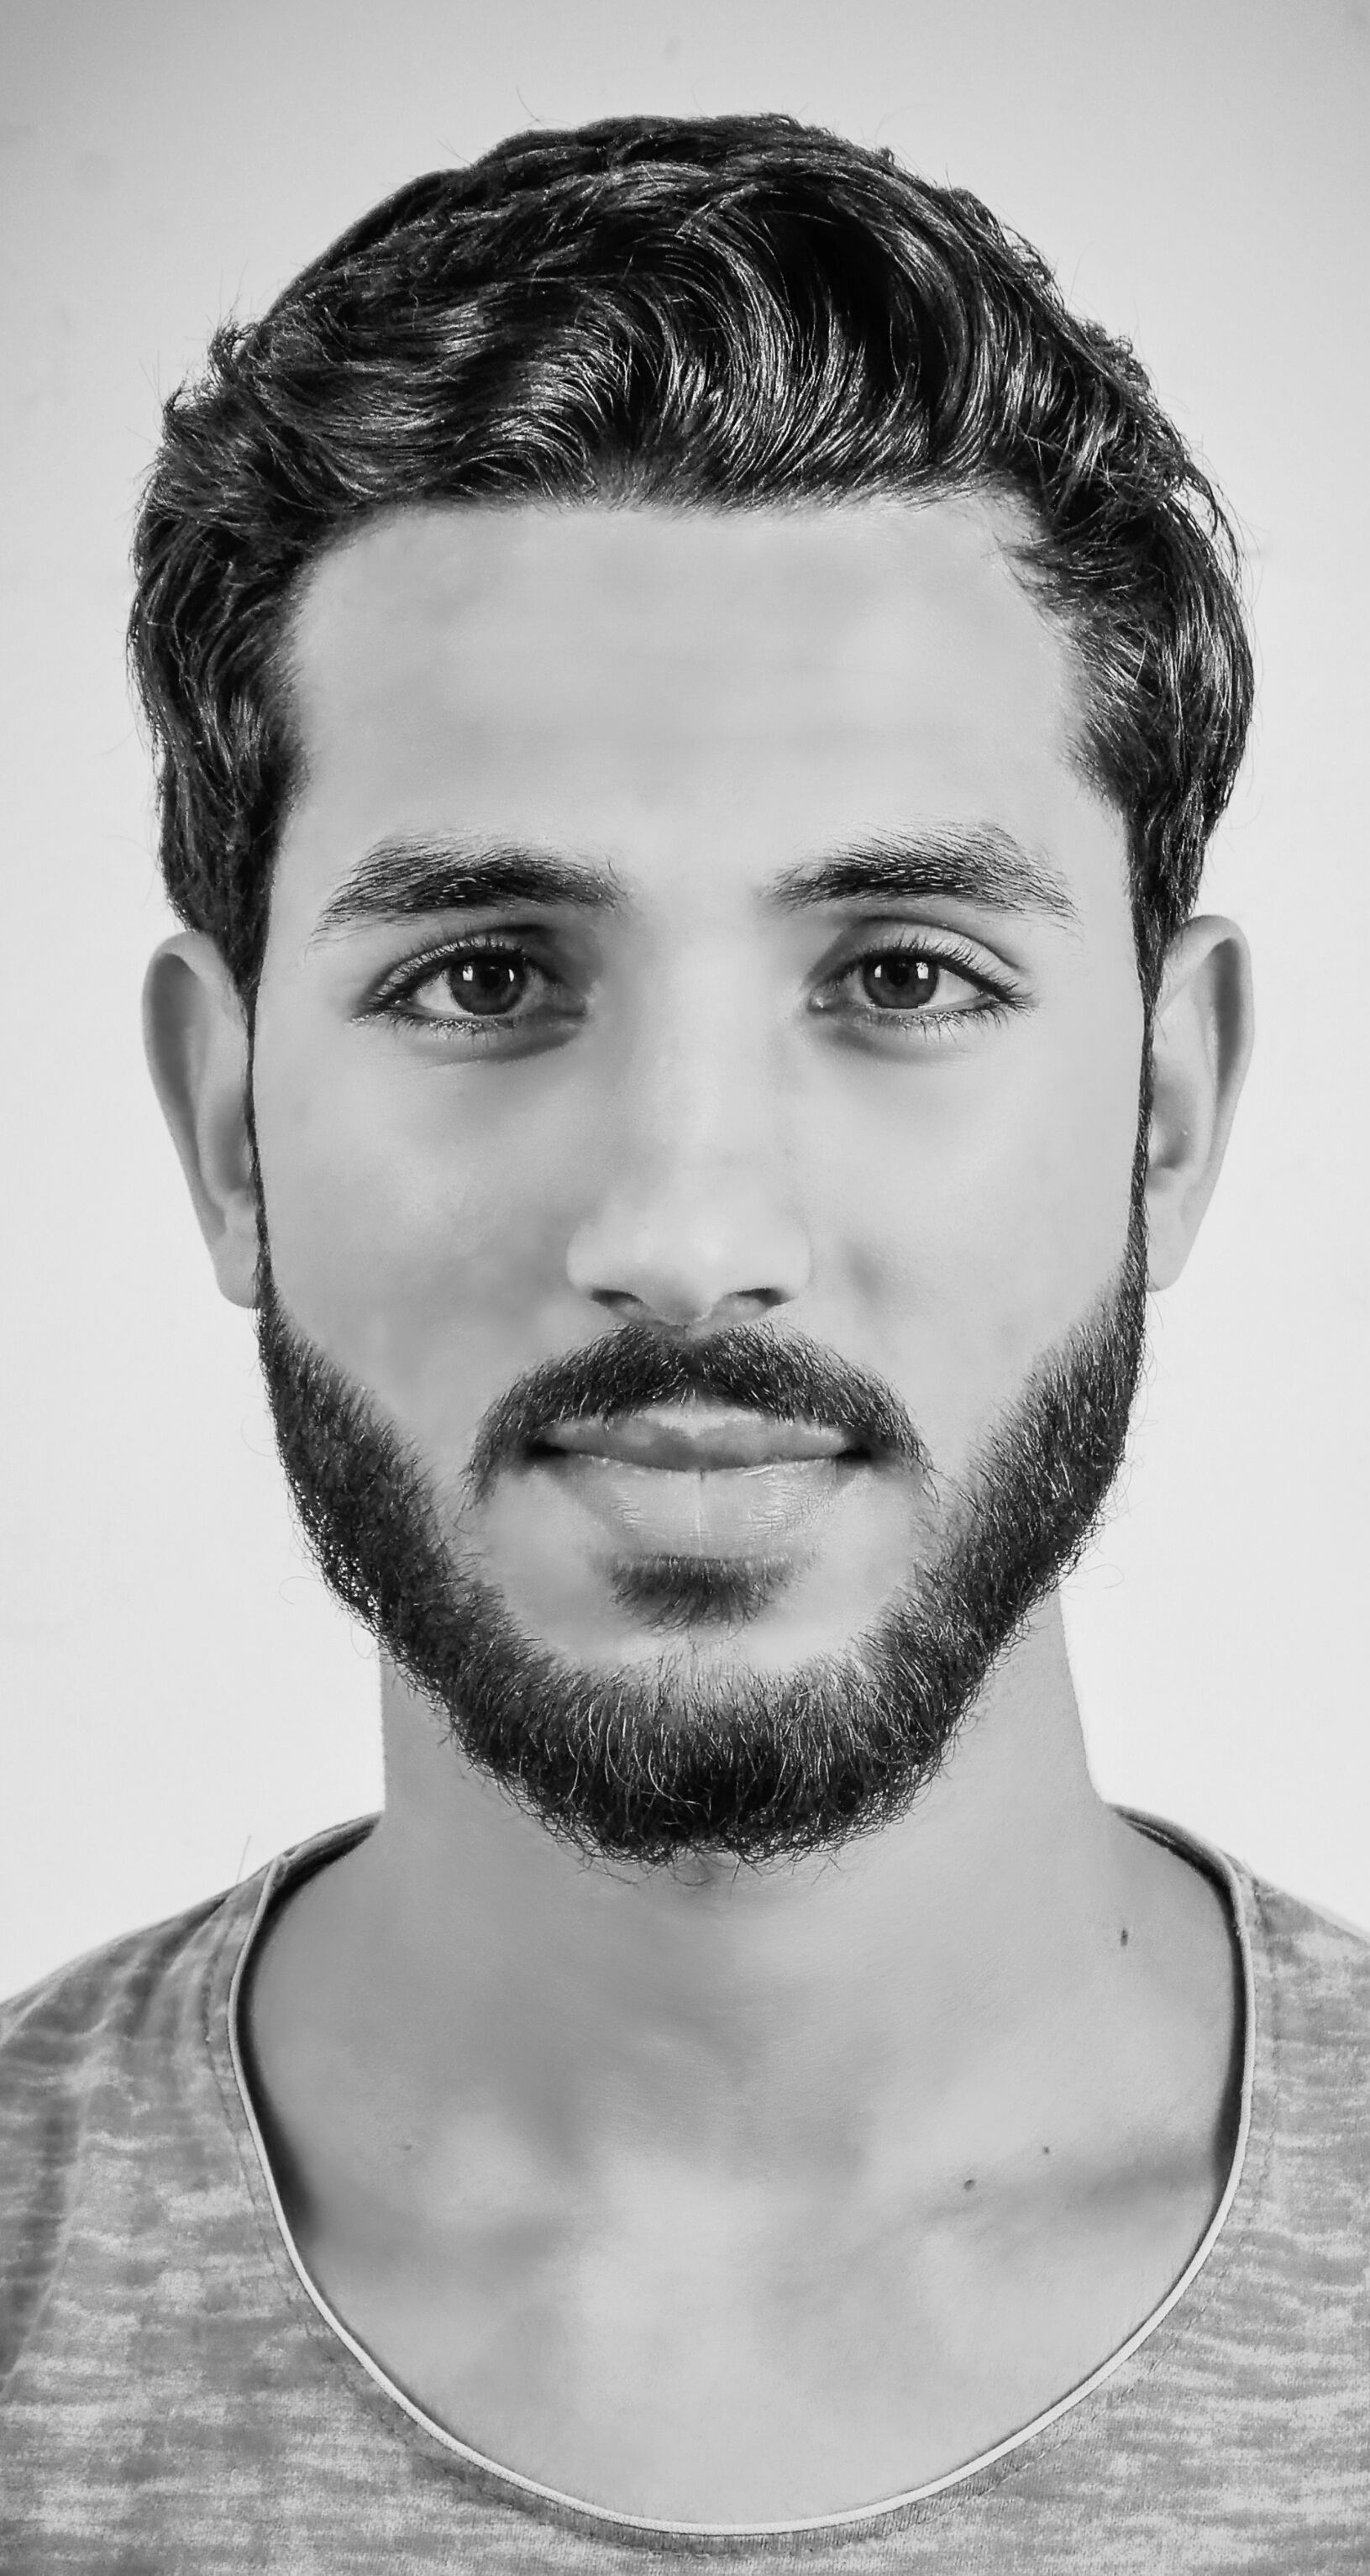
man, person, black and white, hair, white, male, portrait, black, monochrome, hairstyle, beard, face, sketch, drawing, head, moustache, monochrome photography, facial hair